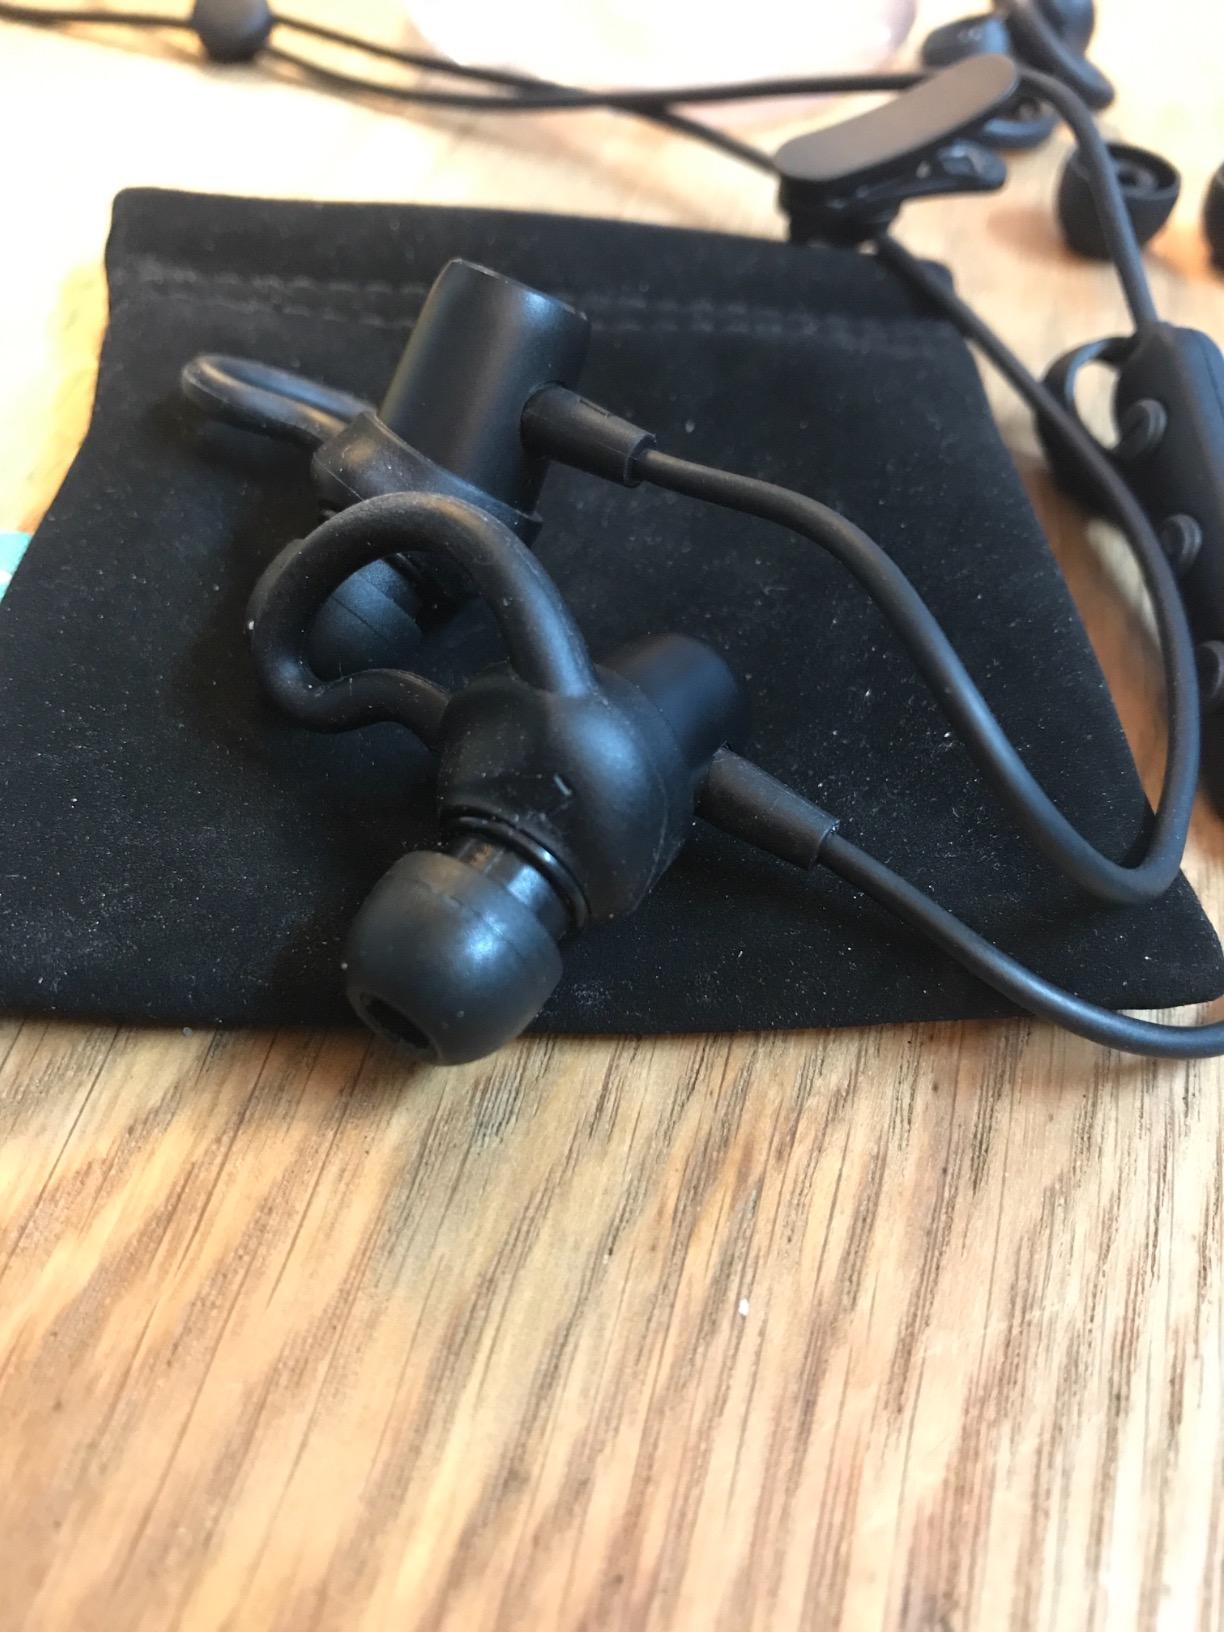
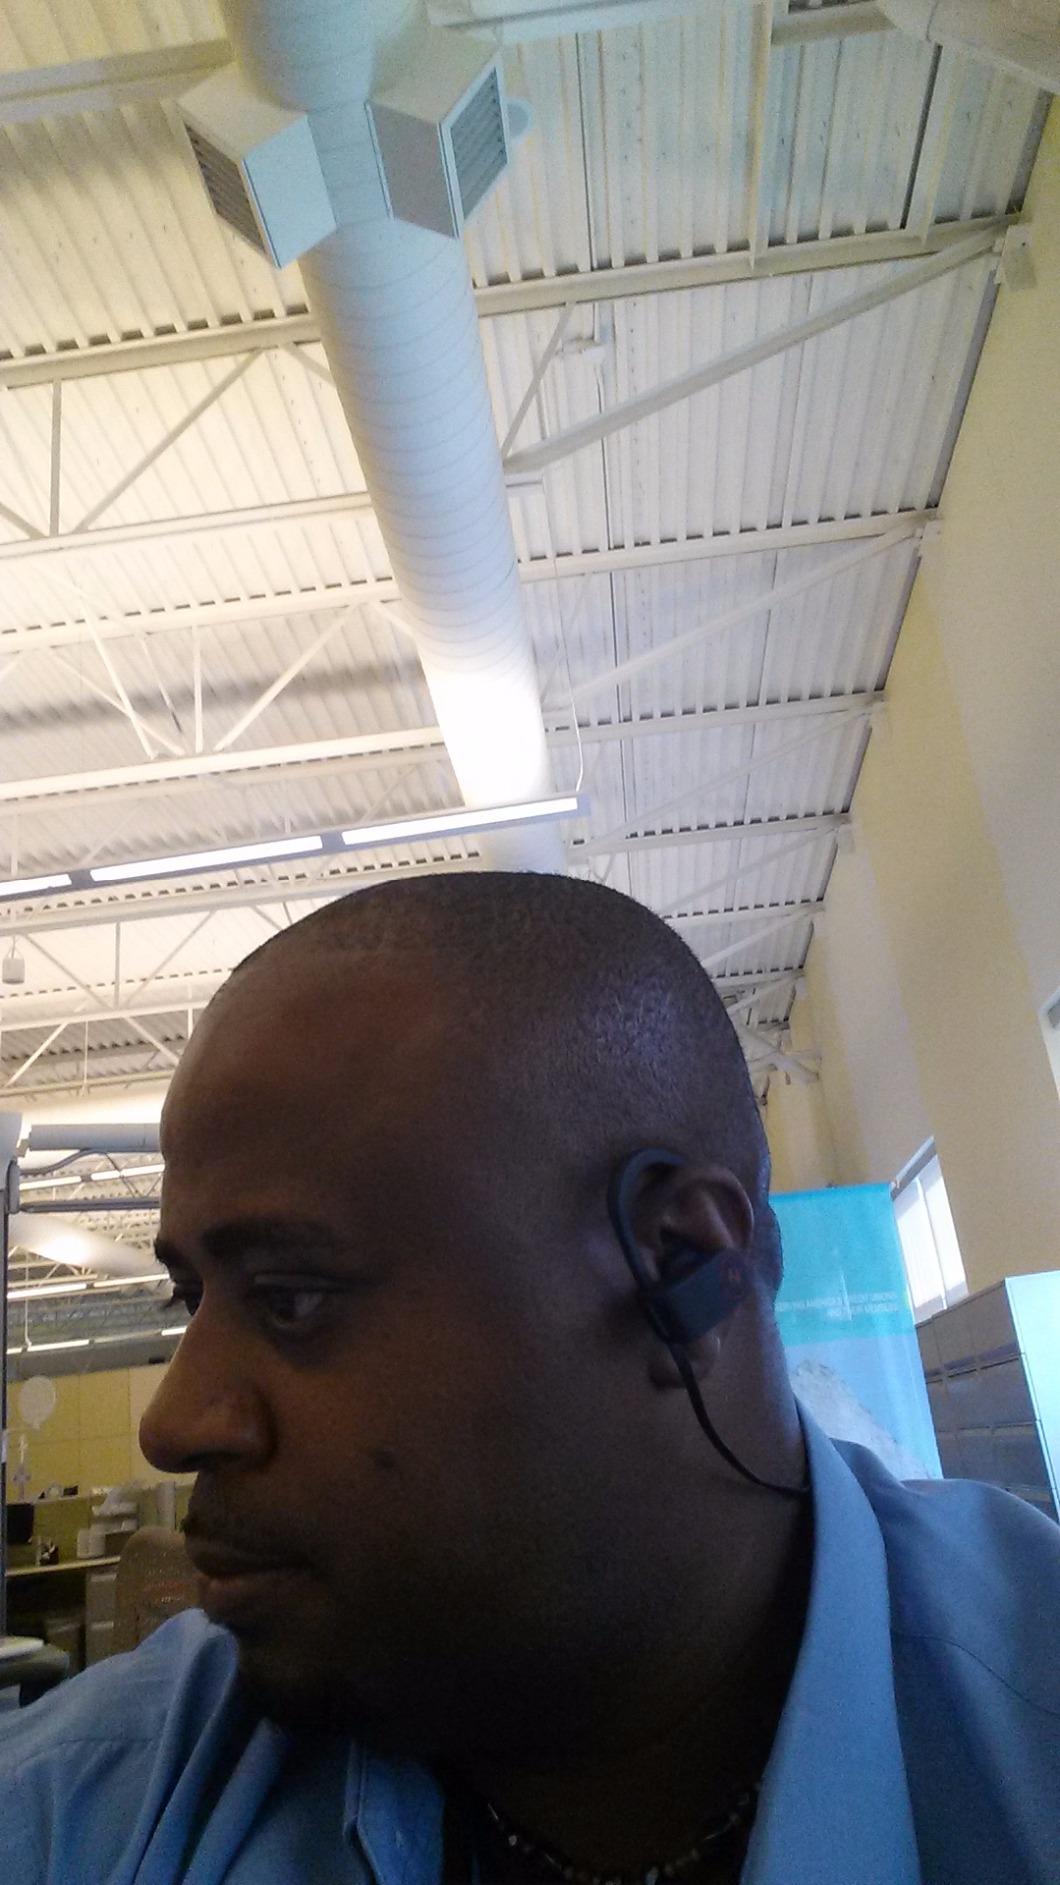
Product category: headphones
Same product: no